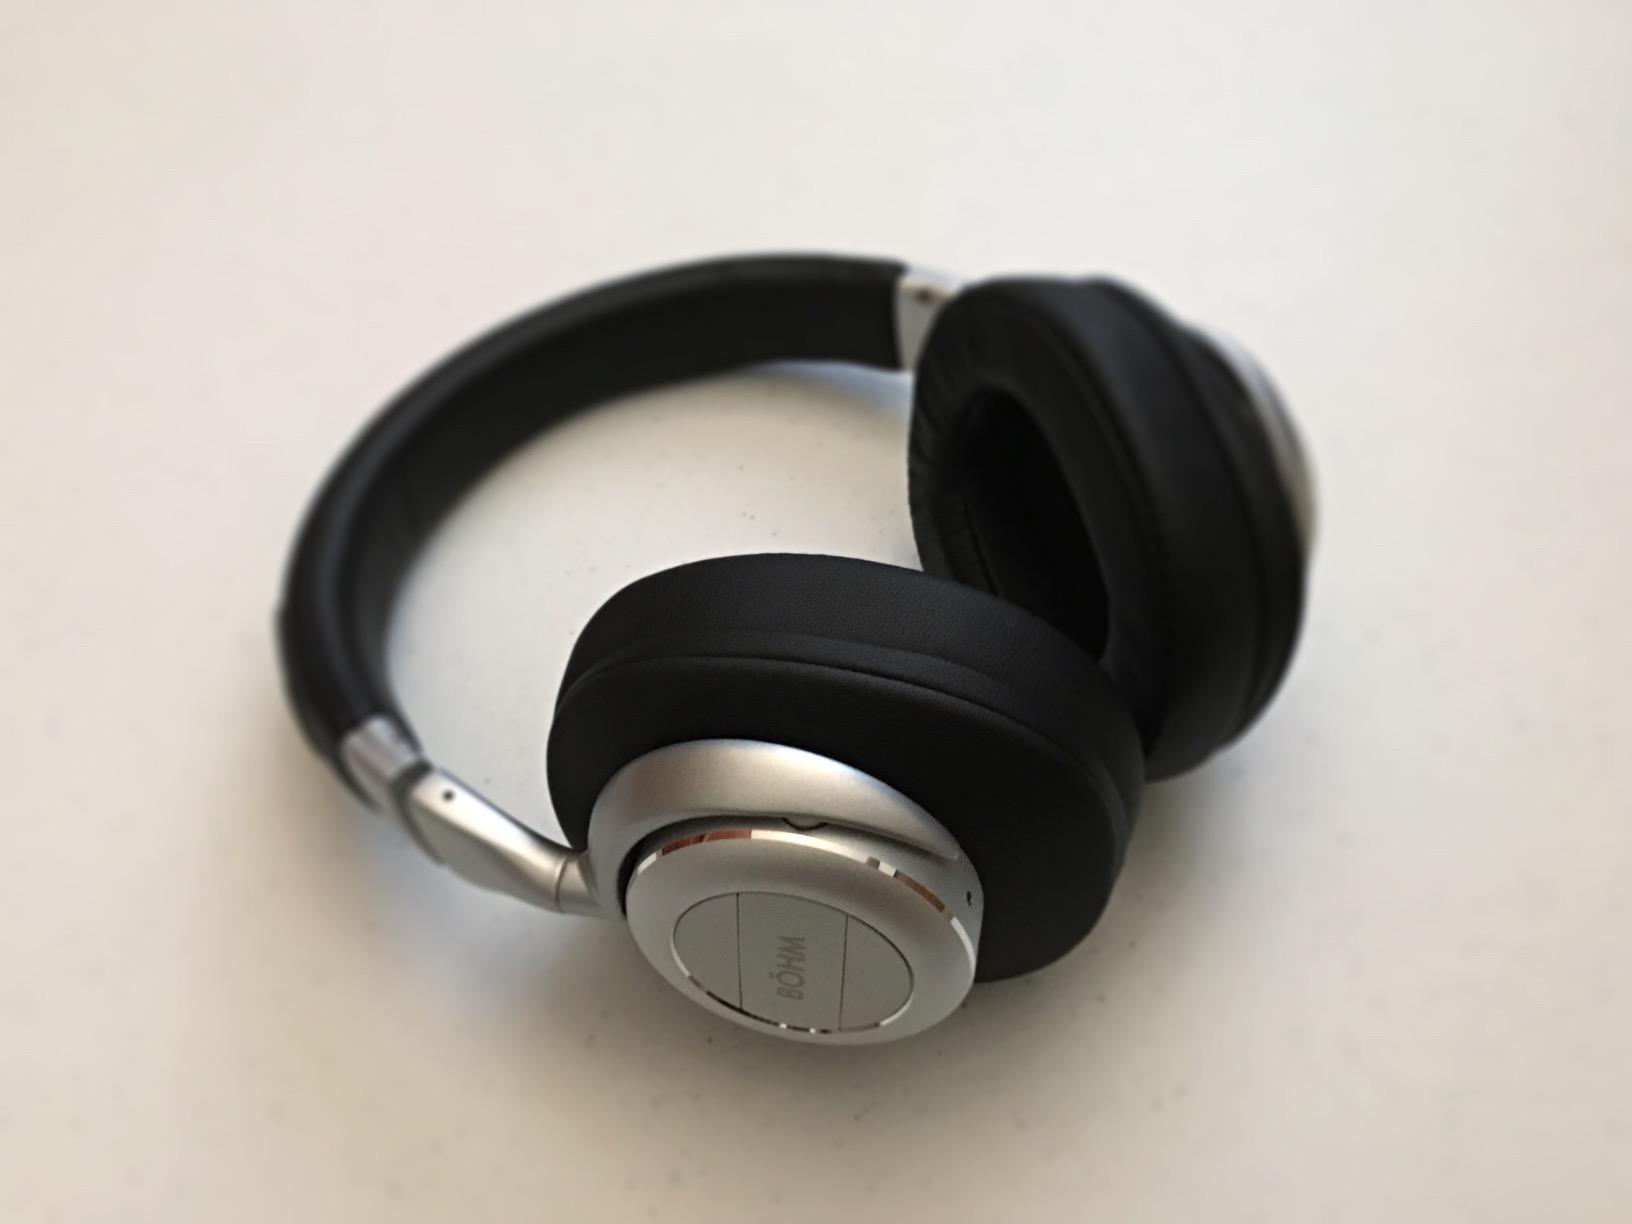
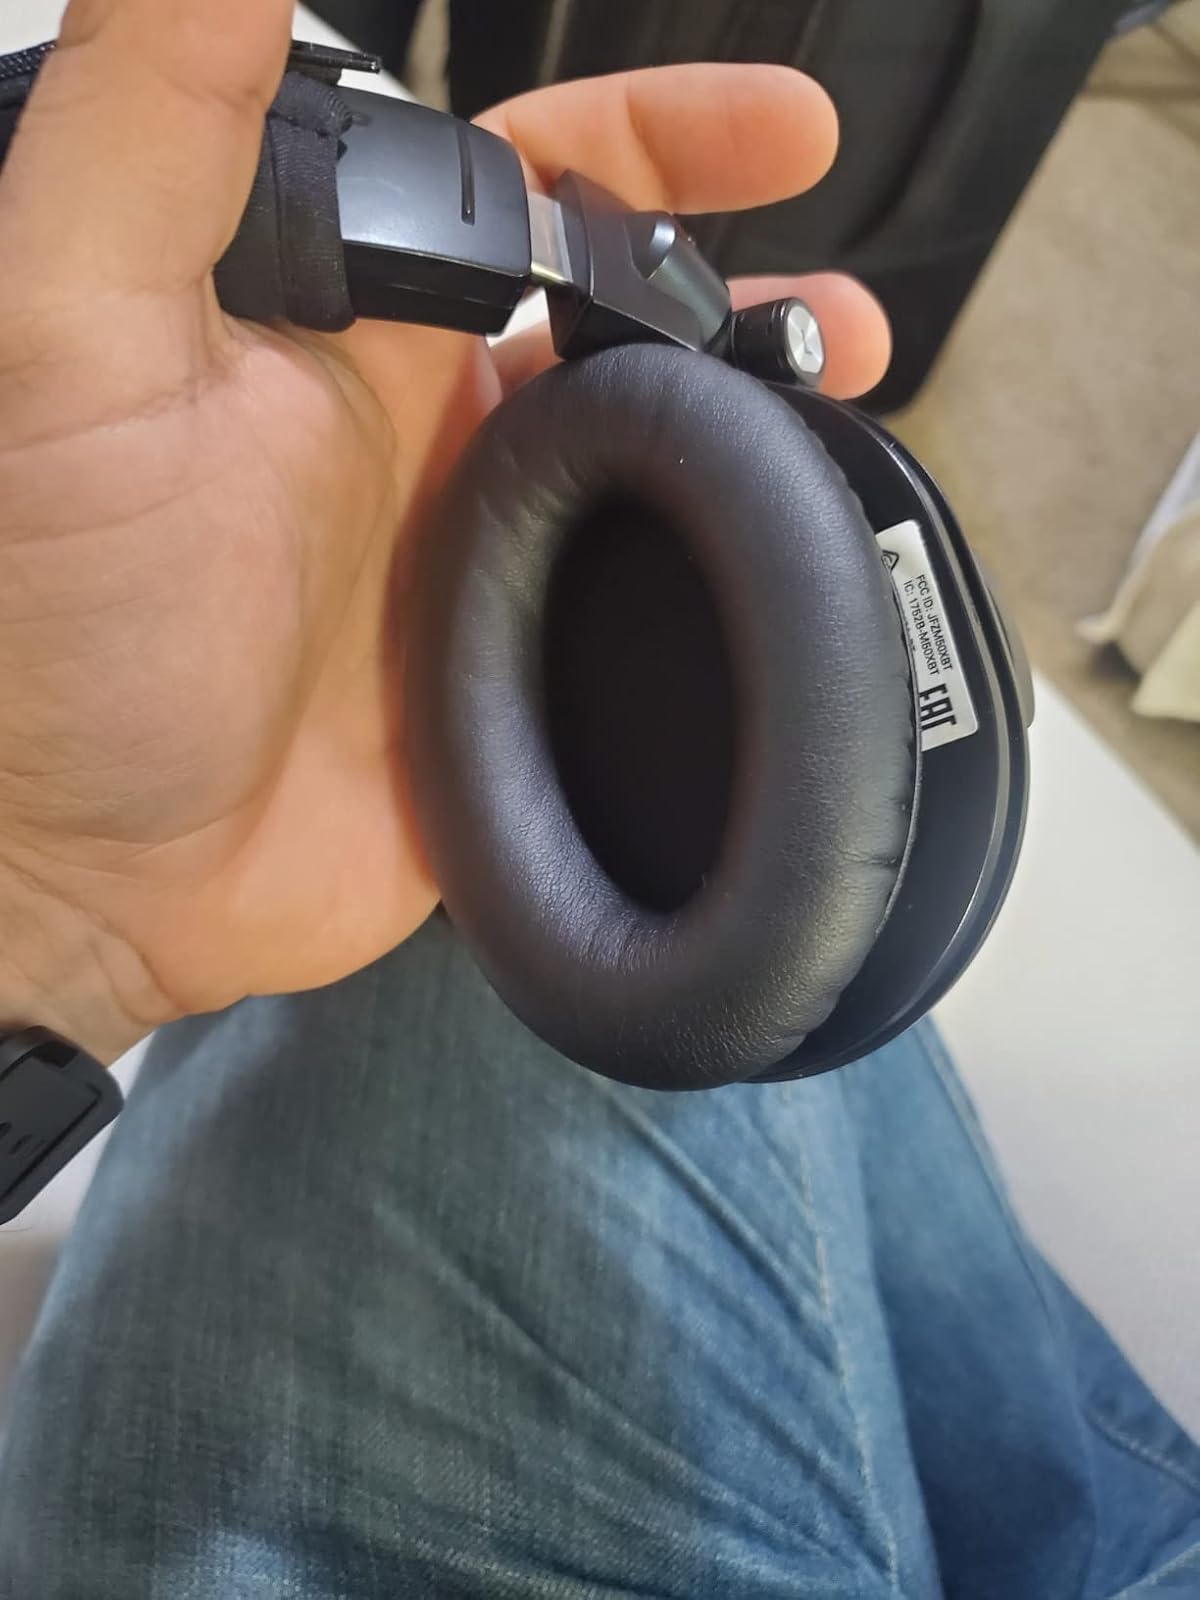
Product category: headphones
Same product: no